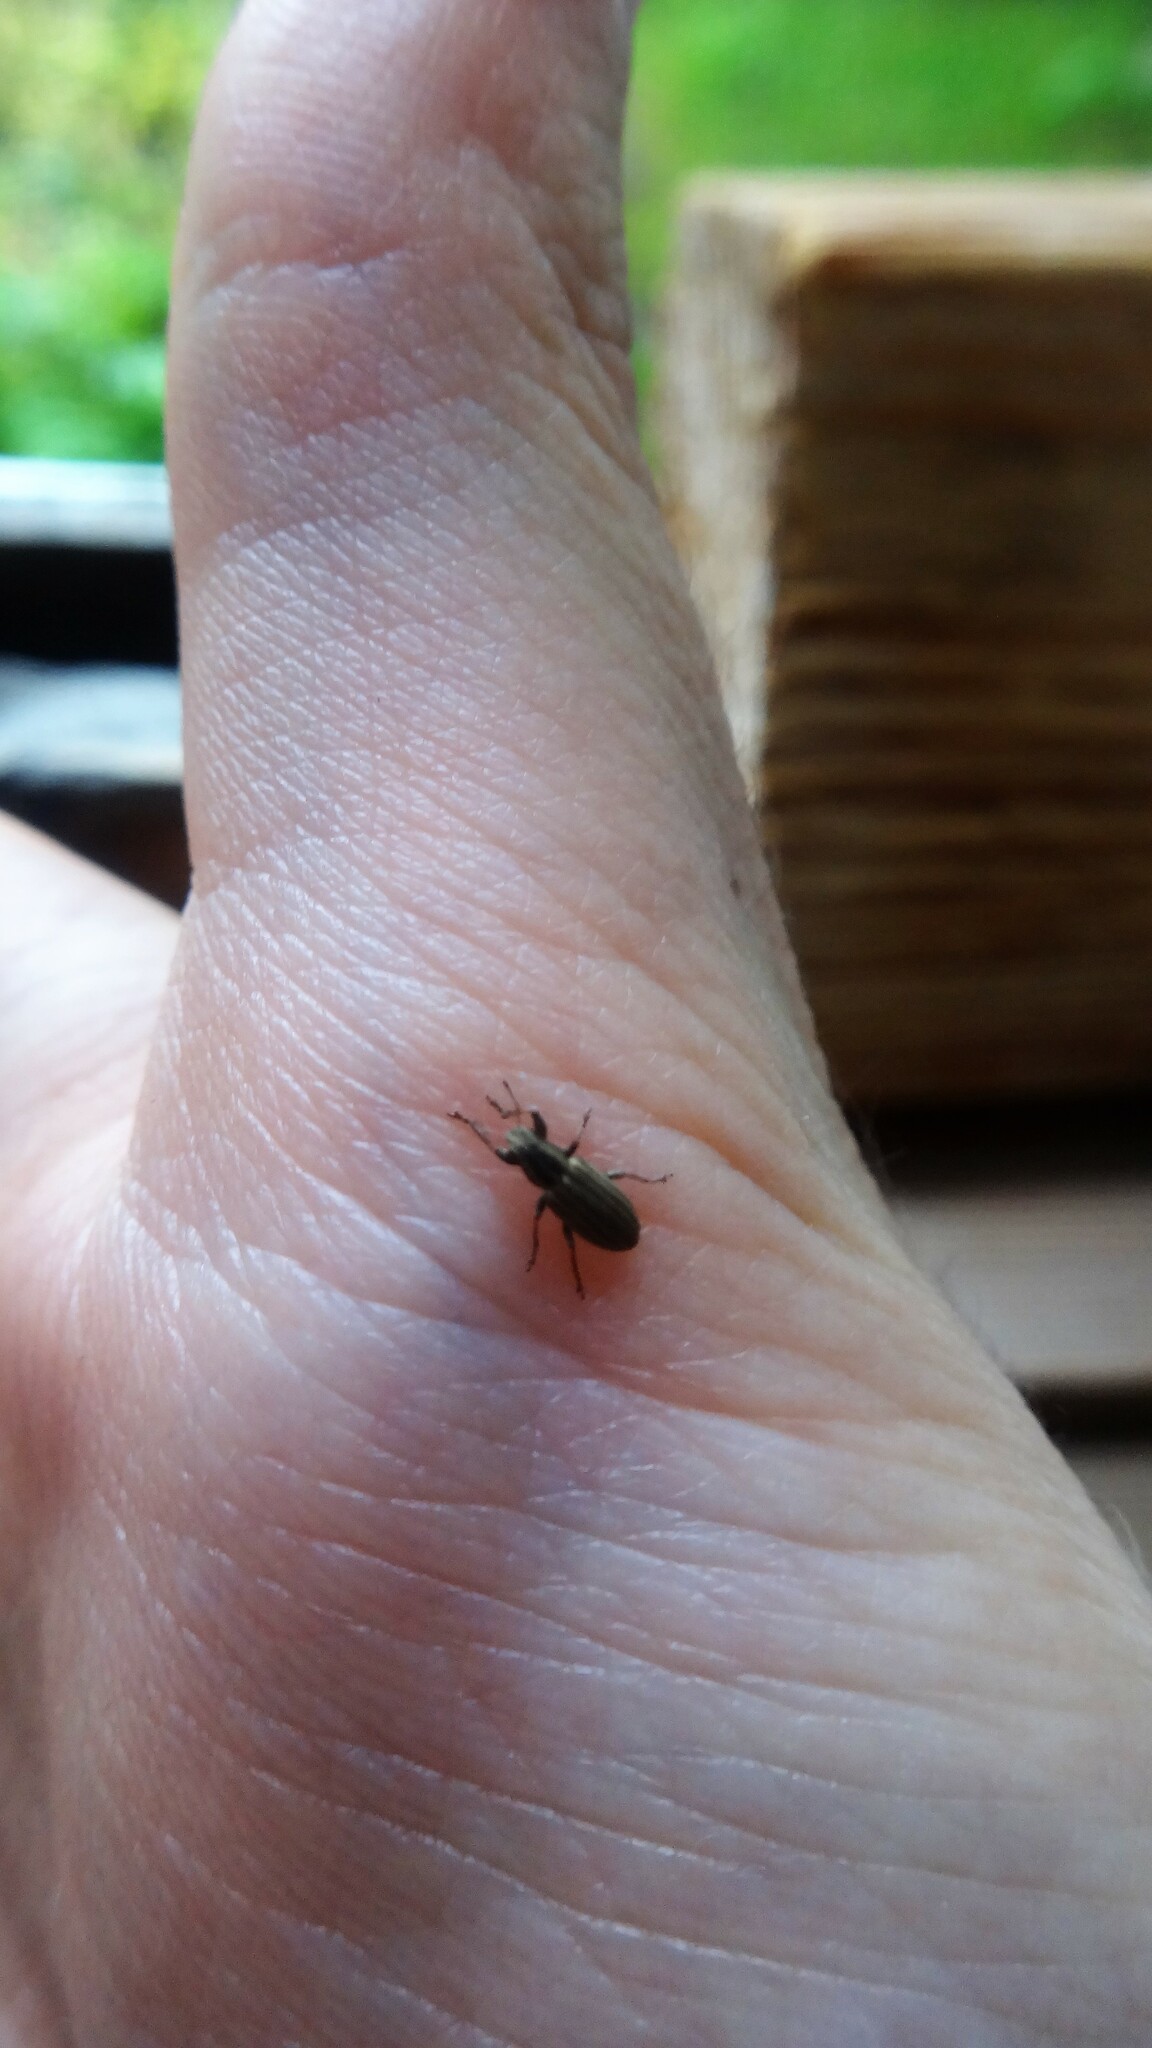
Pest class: pea_leaf_weevil